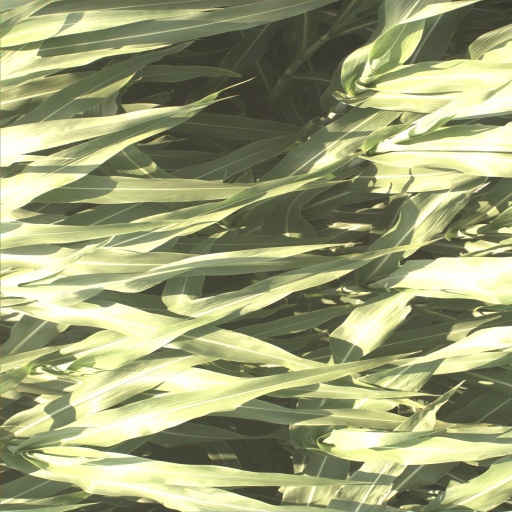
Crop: sorghum